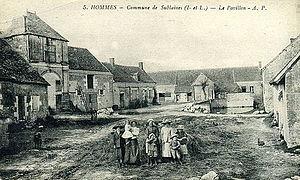
Vieille ferme dite Le Pavillon dan sle hameau de Hommes, commune de Sublaines (France, département d'Indre-et-Loire), d'après une carte postale du début du siècle.
Sublaines est une commune française située dans le département d'Indre-et-Loire en région Centre-Val de Loire, dans la province historique de Touraine.